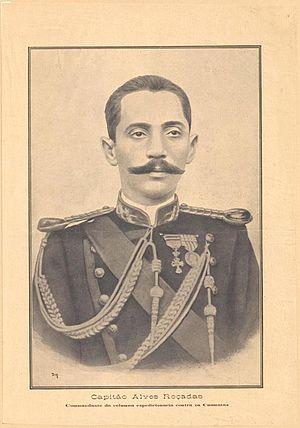
José Augusto Alves Roçadas, né le 6 avril 1865 à Vila Real et mort le 28 juin 1926 à Lisbonne, est un officier et homme politique portugais